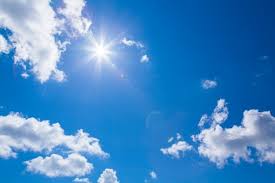
Weather: sun or clear